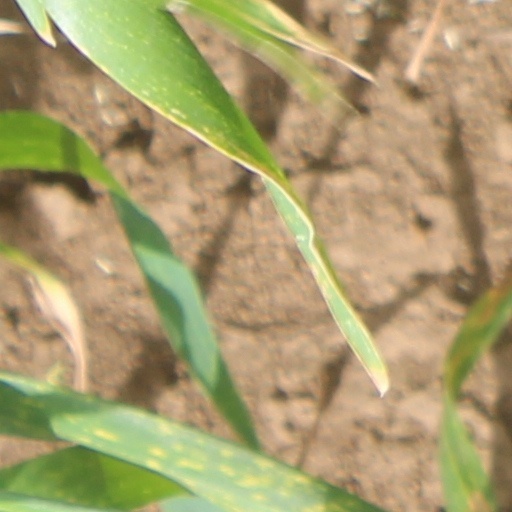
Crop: wheat